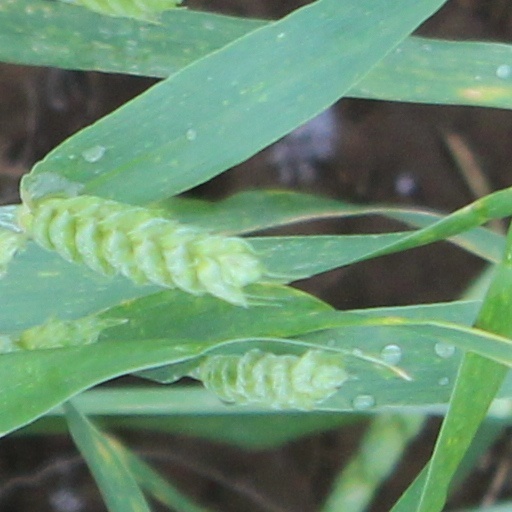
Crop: wheat